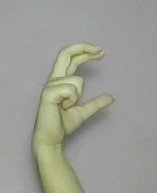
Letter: thal